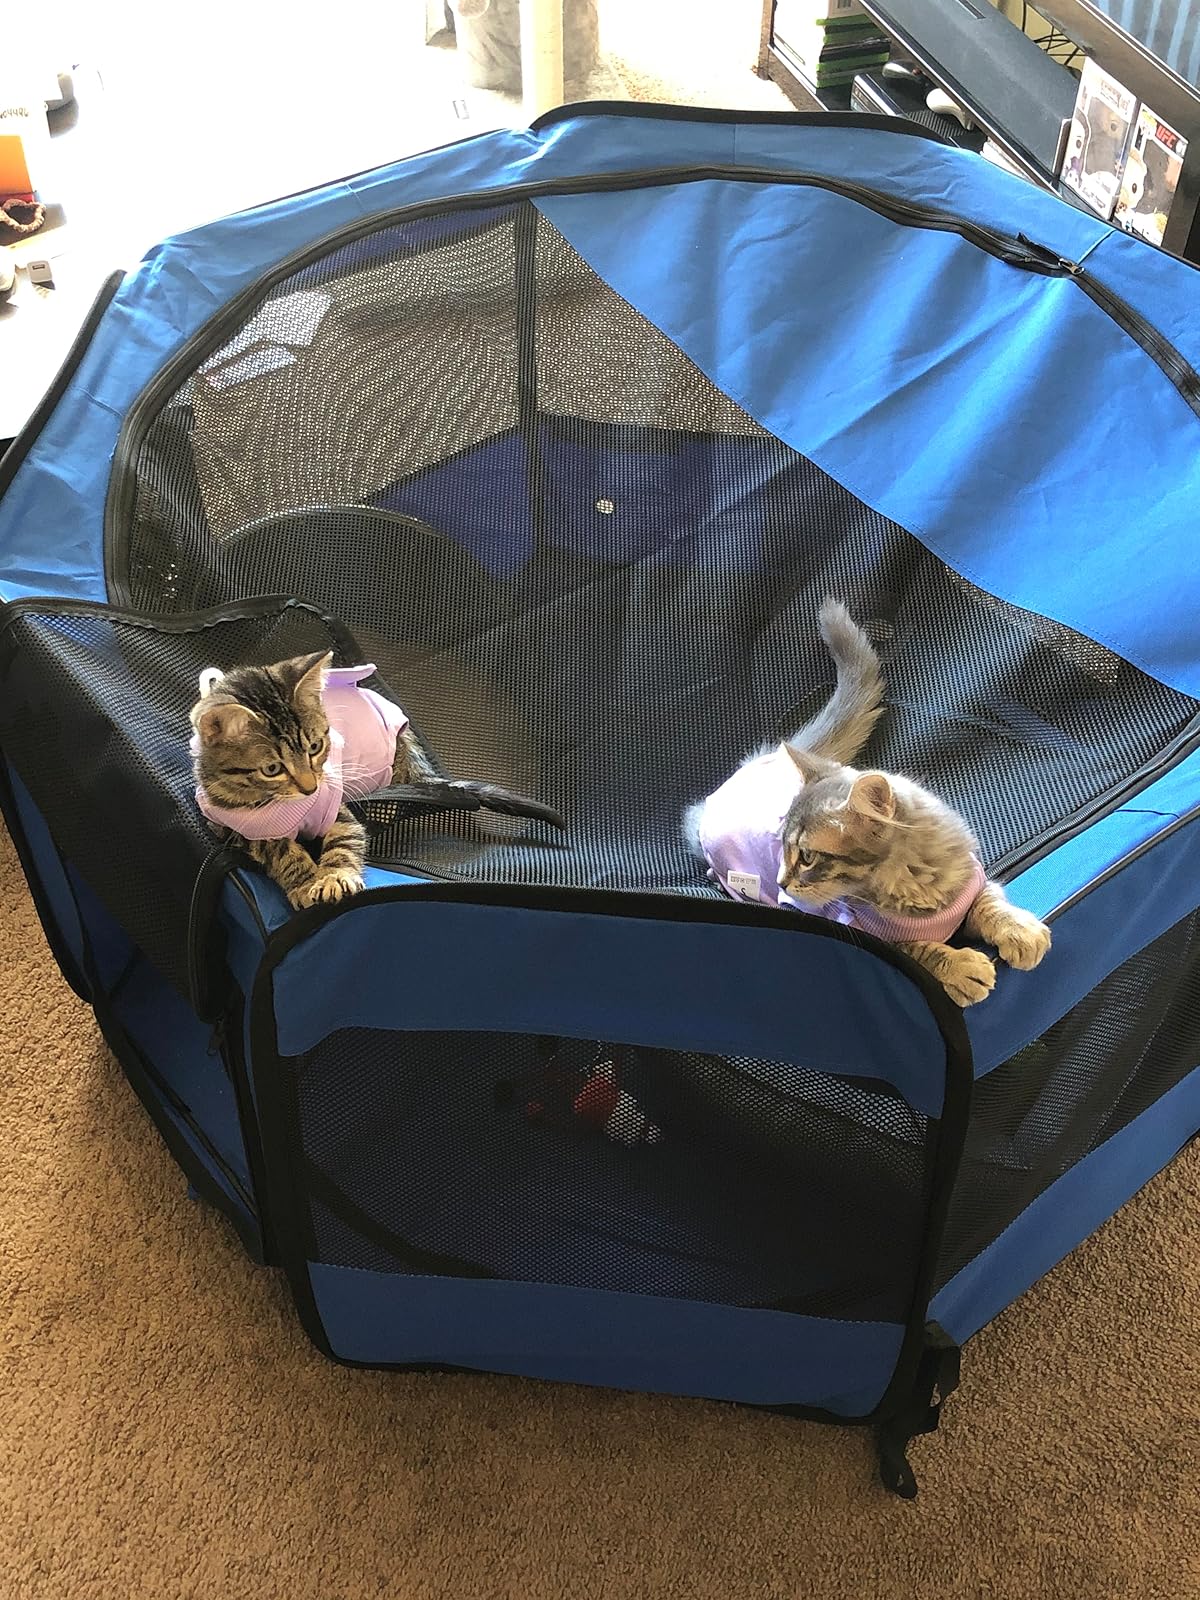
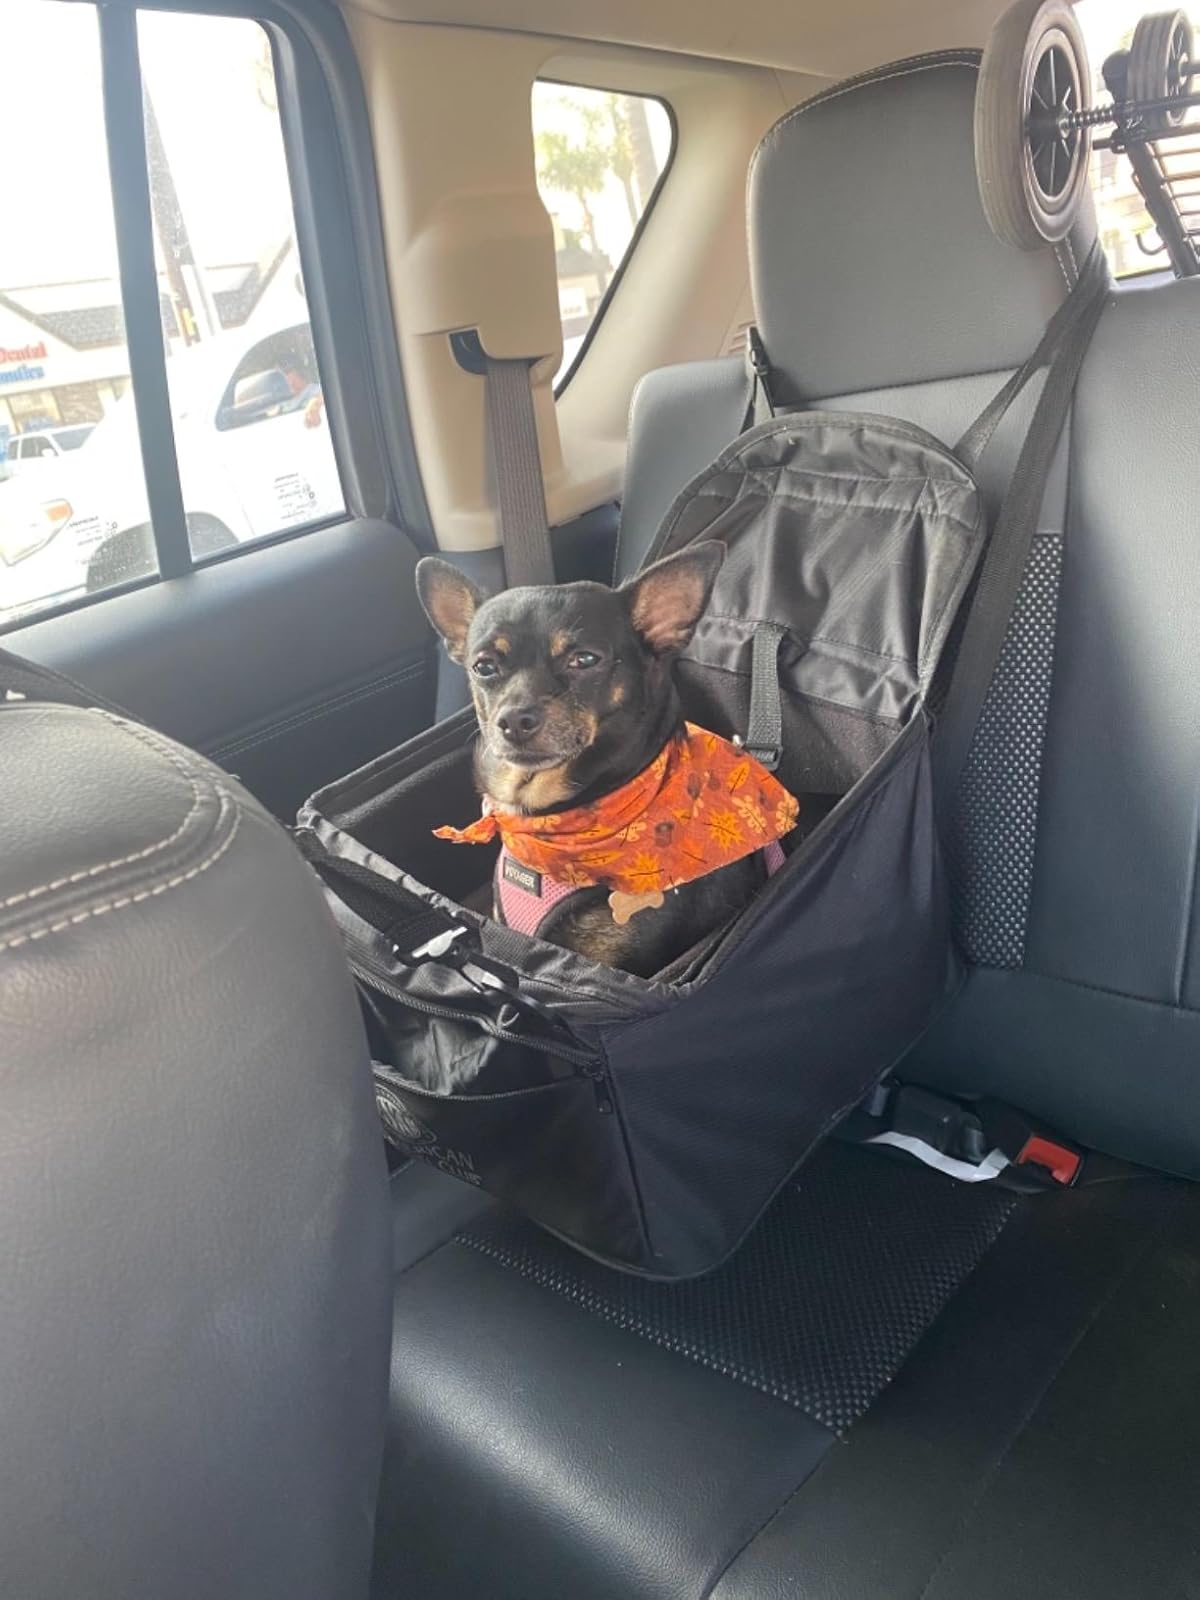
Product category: items_kennel
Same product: no